Vishnuprayag

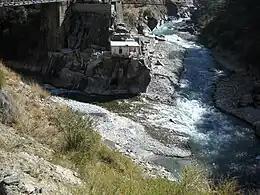
Confluence of the Dhauliganga (right) with the Alaknanda (left) at Vishnuprayag

Vishnuprayāg is the confluence of India's Alaknanda and Dhauliganga rivers—the first of five major confluences of the Alakanda known as the Panch Prayag. It is located at an elevation of in the Chamoli district in the state of Uttarakhand.